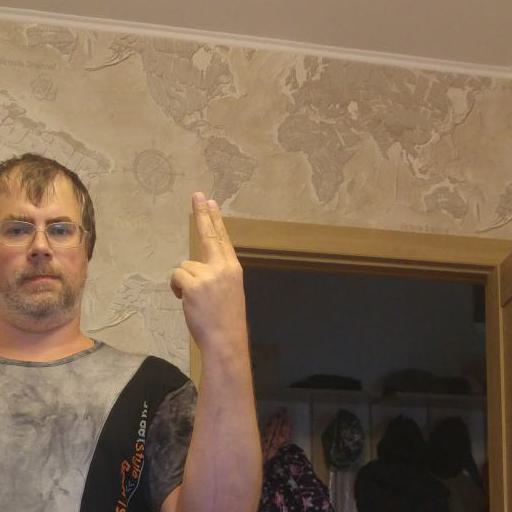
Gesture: two_up_inverted